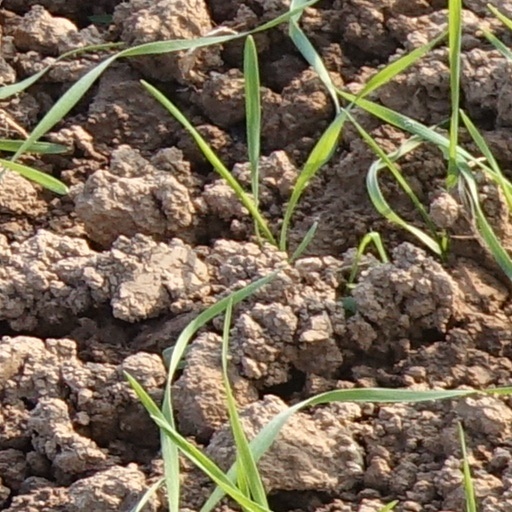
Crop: wheat